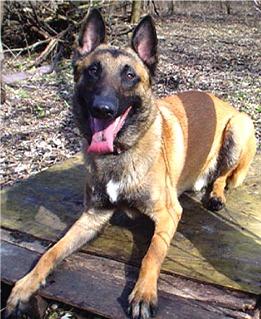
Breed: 233-n000071-malinois